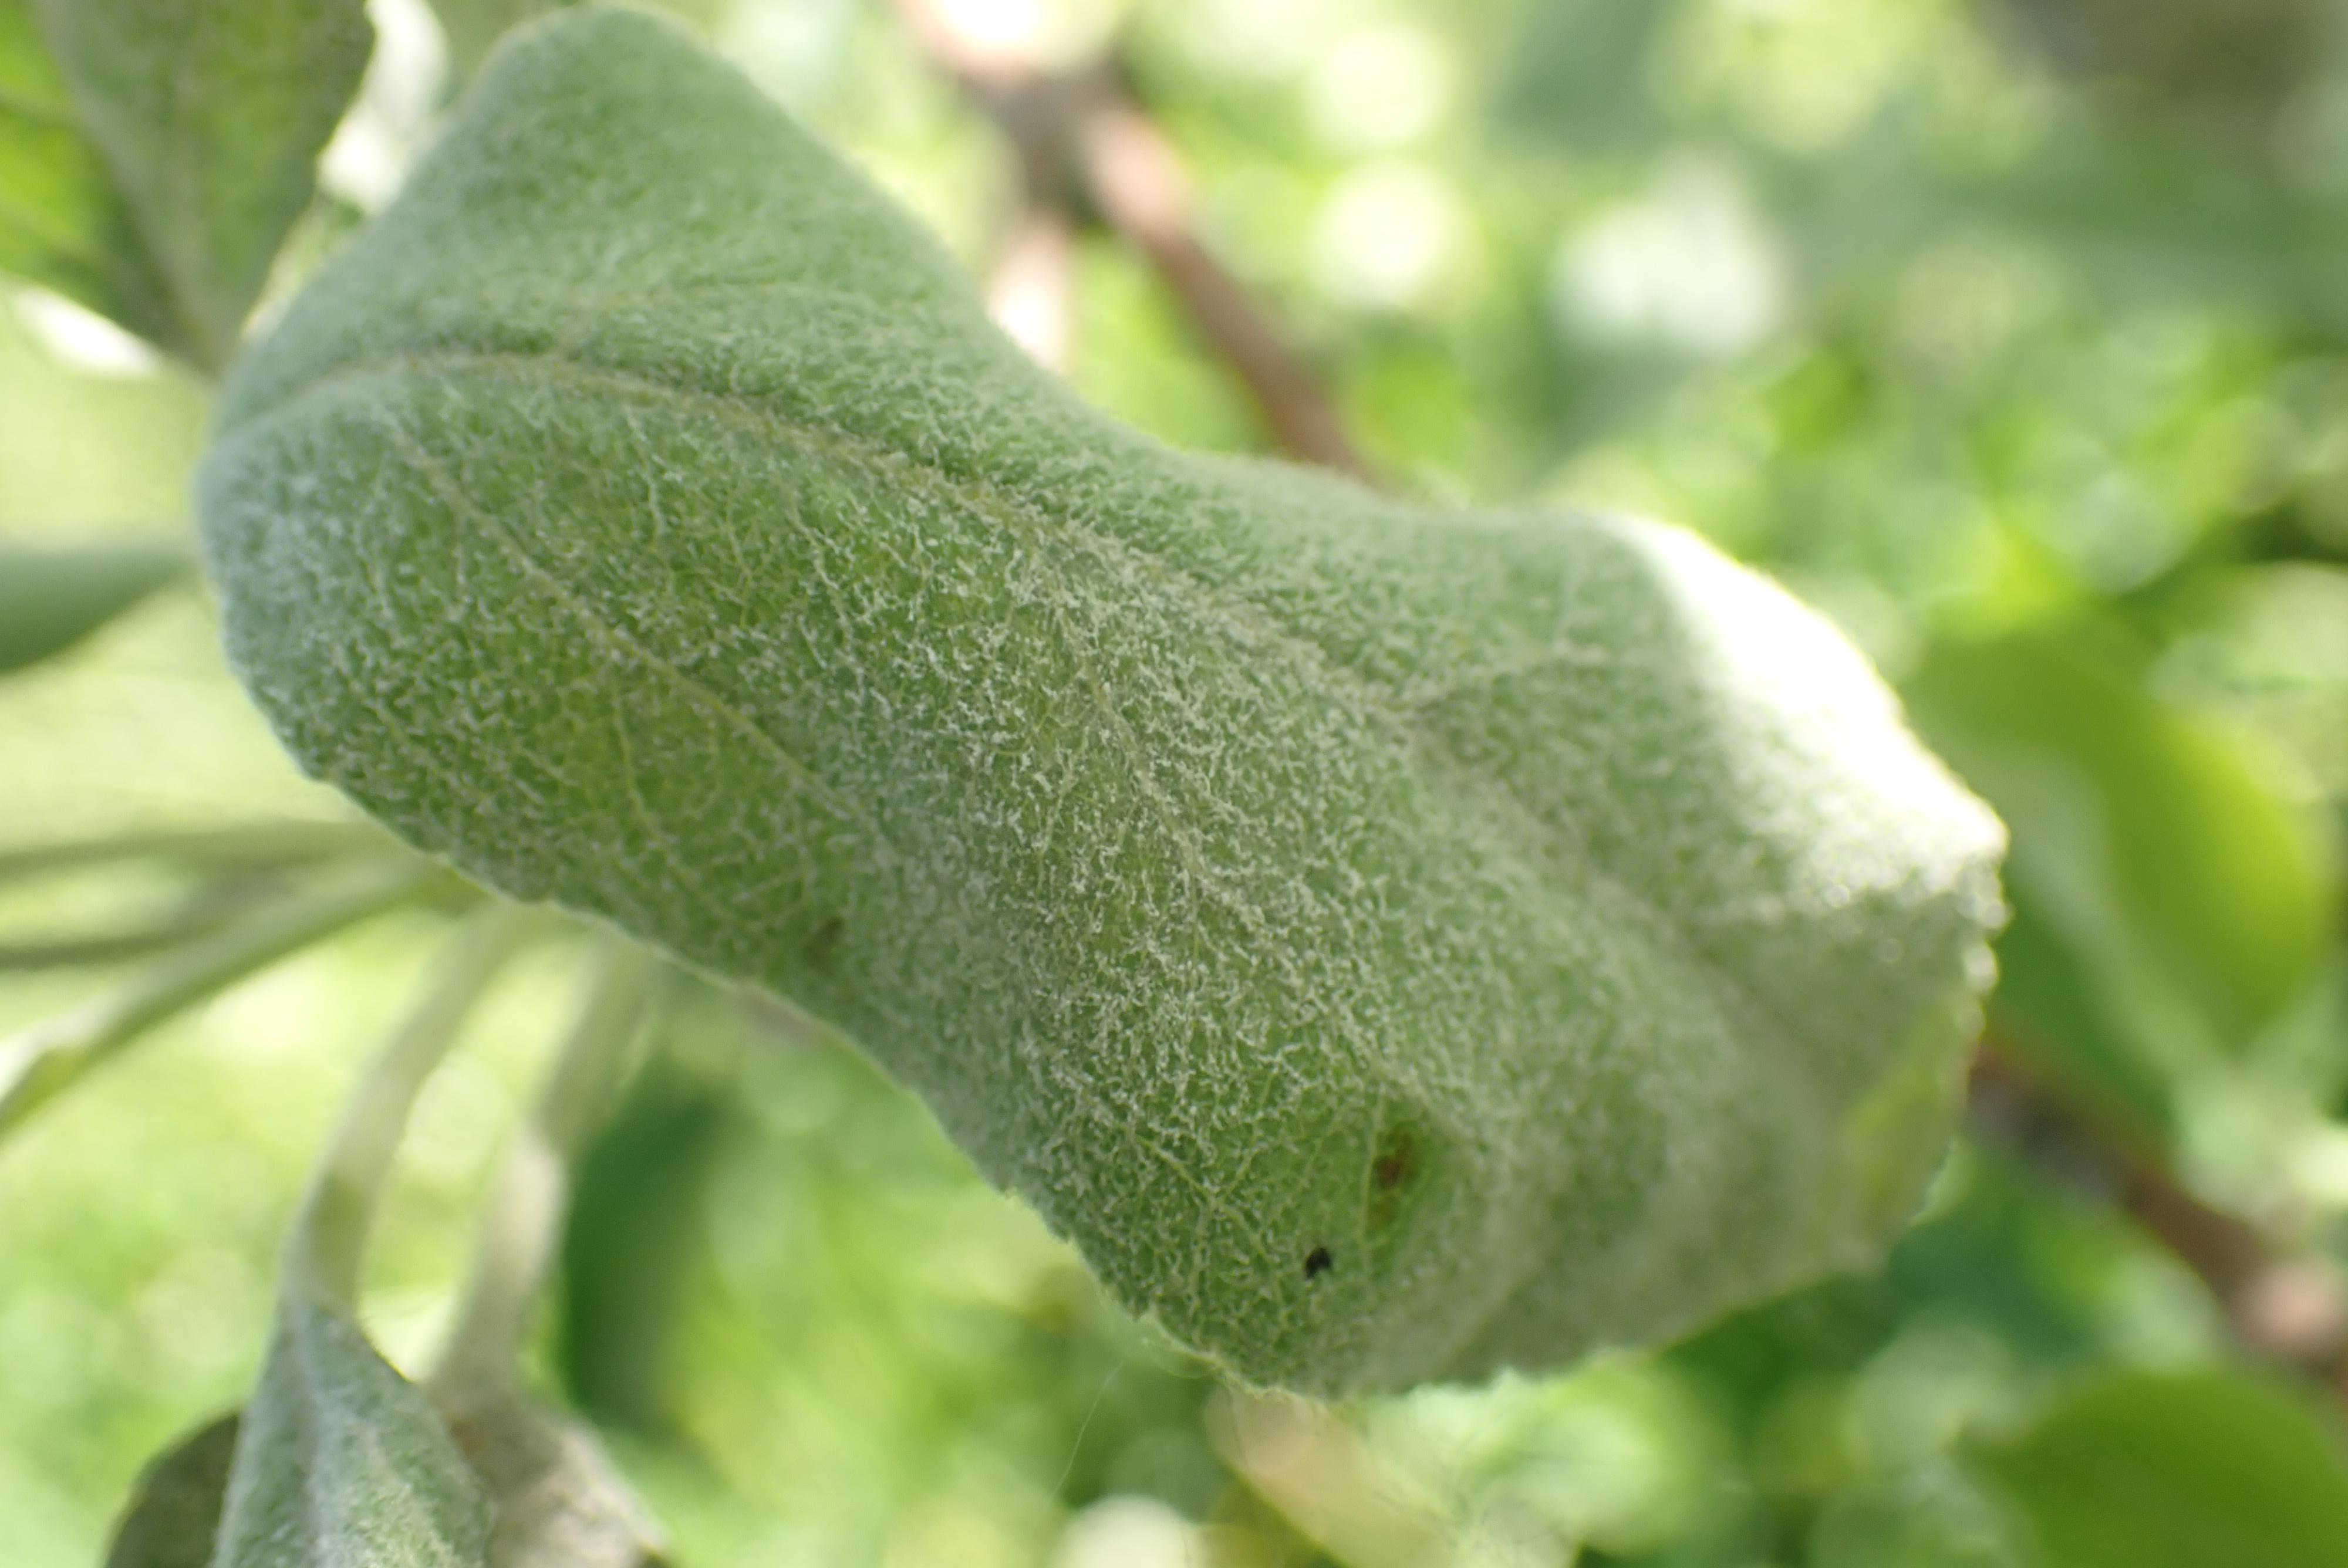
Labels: powdery_mildew